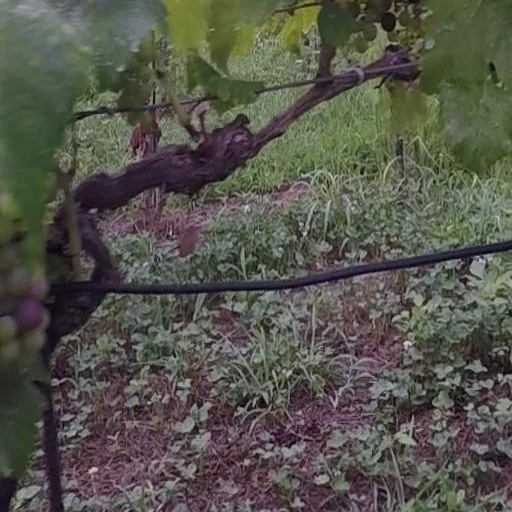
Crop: grape